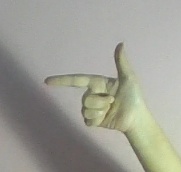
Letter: yaa